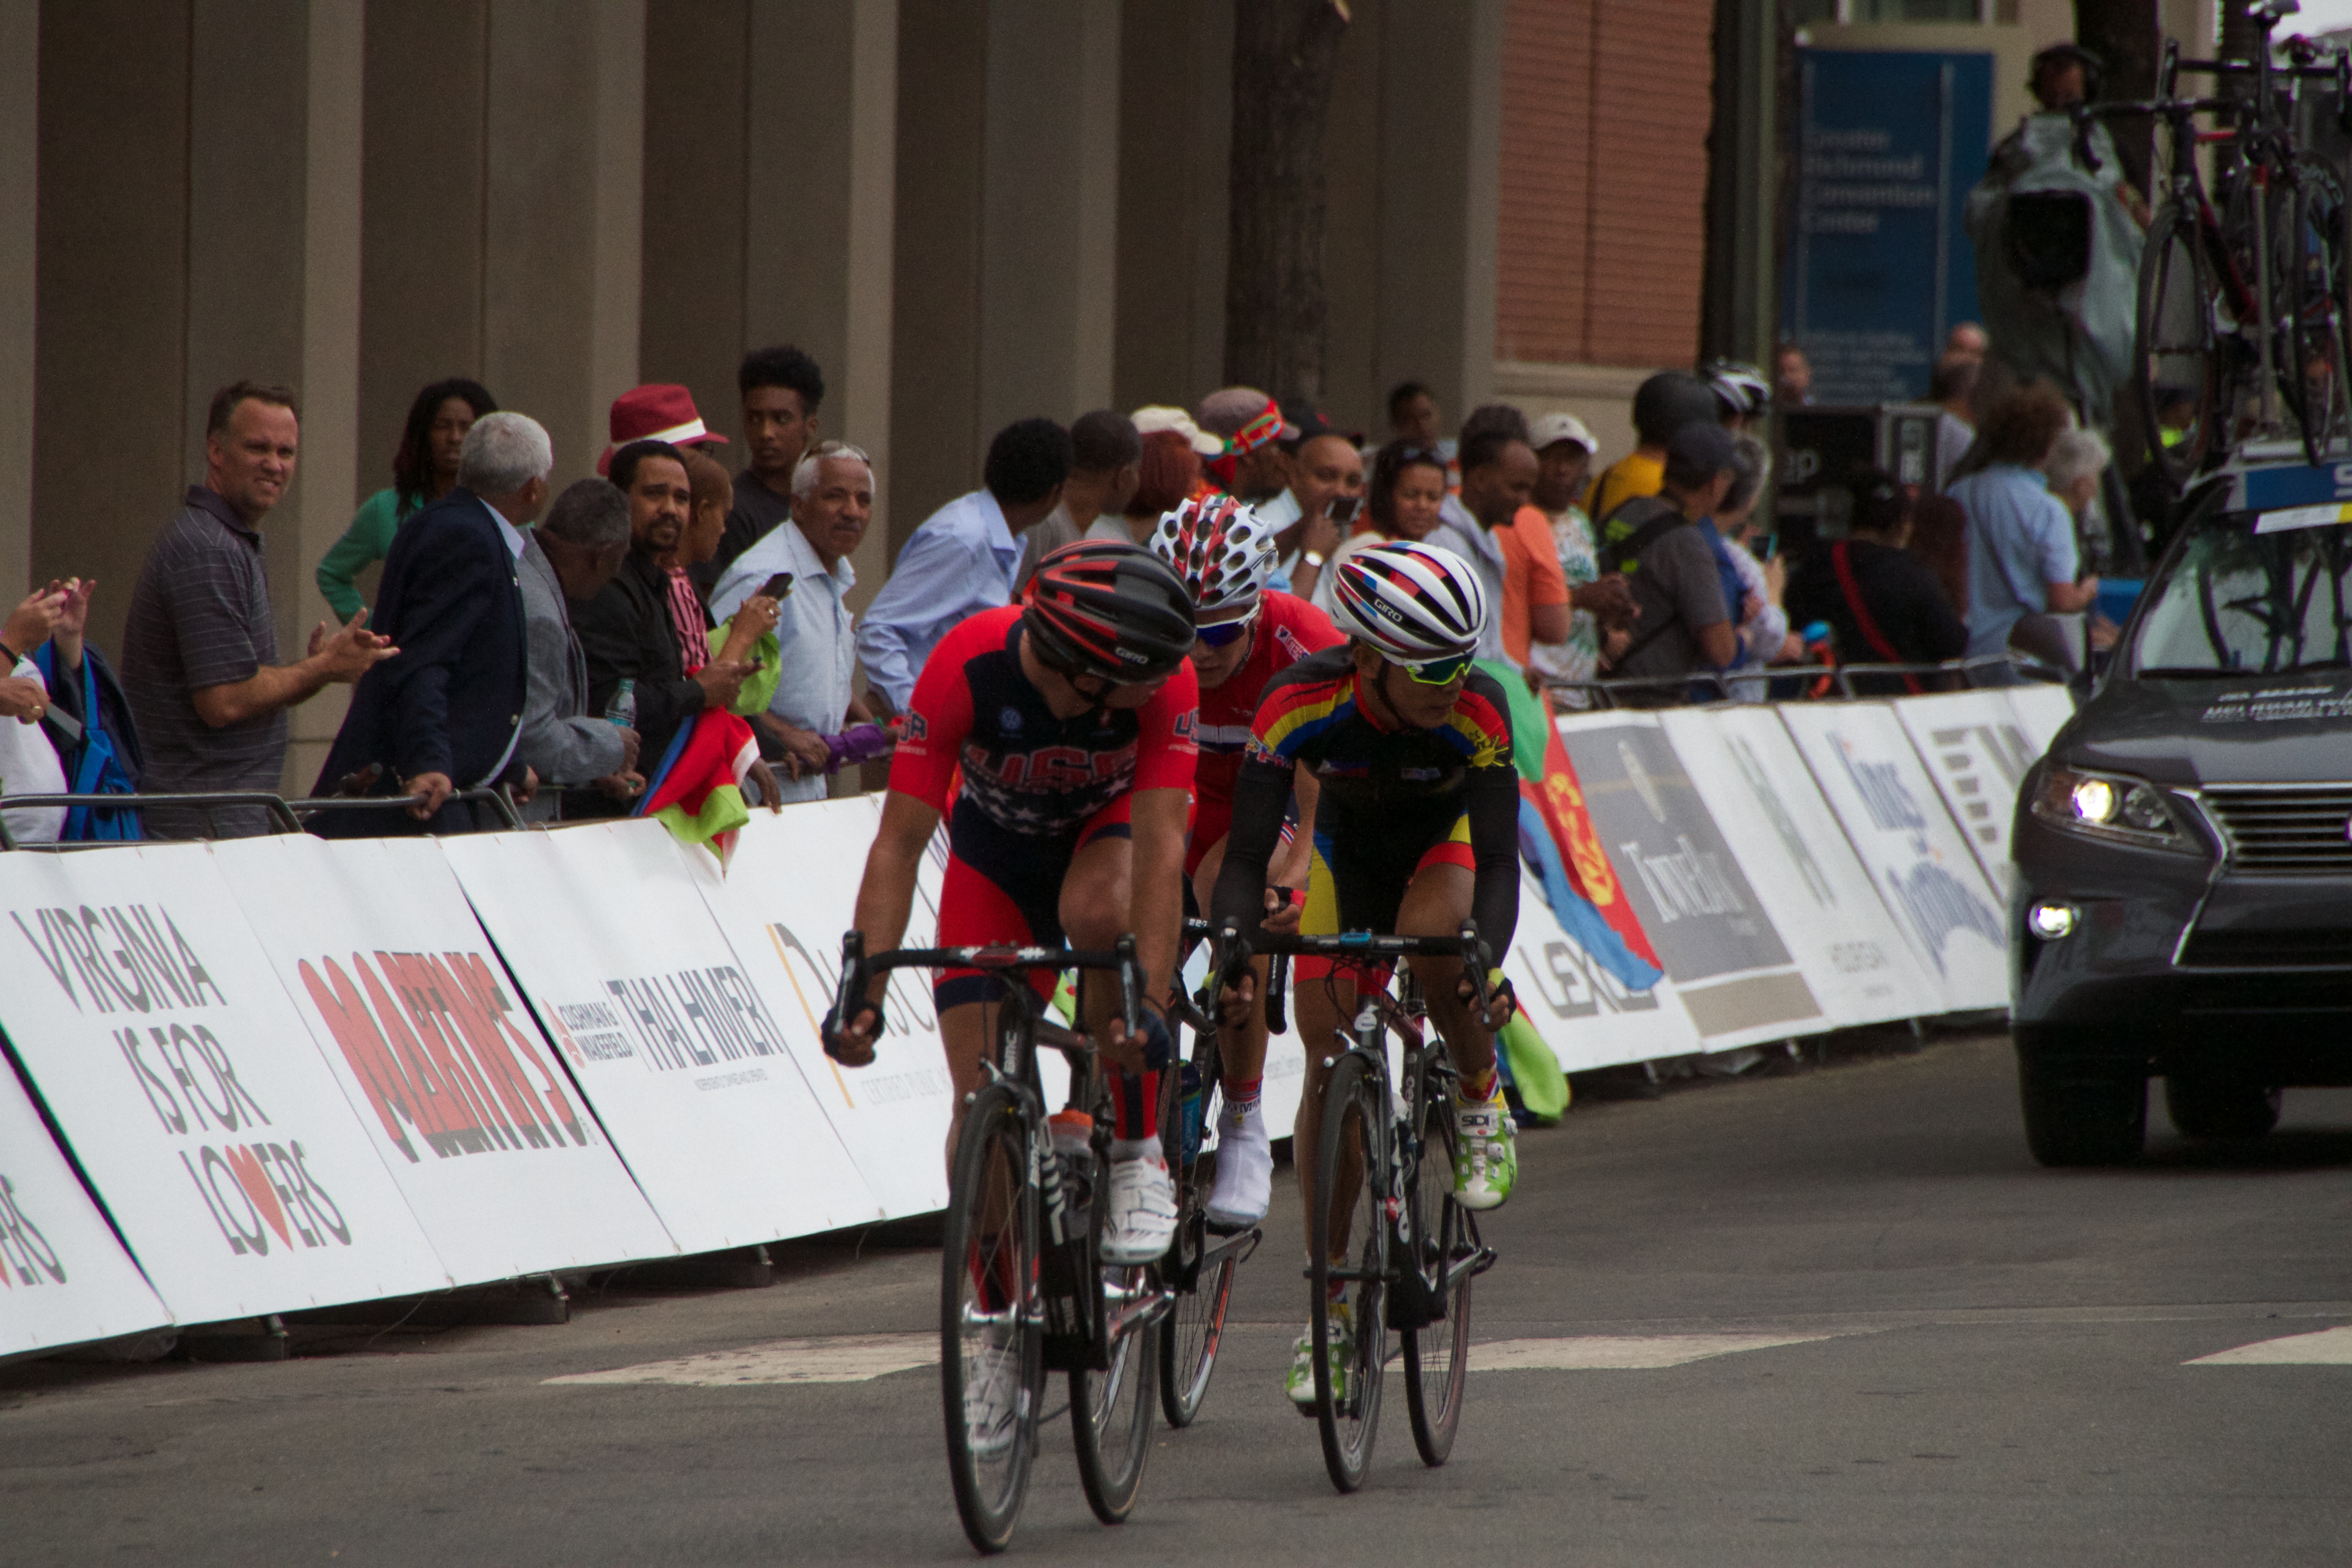
bicycle, vehicle, sports equipment, cycling, race, sports, racing, vcubrb, road cycling, cycle sport, cyclo cross, bicycle racing, road bicycle, endurance sports, racing bicycle, road bicycle racing, duathlon